Sultanate of Damagaram

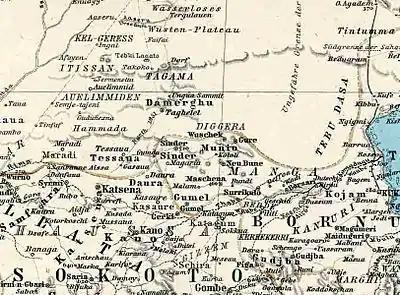
An 1891 German map of the region surrounding the Sultanate of Damagaram. The border between Bornu vassal and Sokoto vassal states is in yellow. Zinder is spelled here "Sinder", in the German manner.

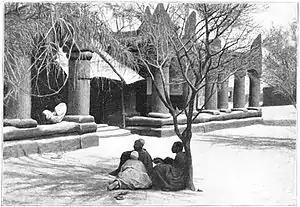
The courtyard of the Sultan's palace in the Birini district of Zinder, 1906.

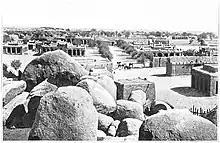
Overlooking the town of Zinder, presumably from the French fort (1906). The palace is on the left, rear.

The Sultanate of Damagaram was a Muslim pre-colonial state in what is now southeastern Niger, centered on the city of Zinder.